The Adventure of the Six Napoleons

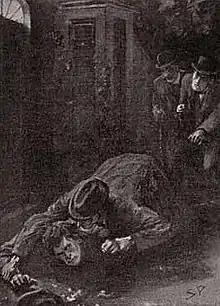
Beppo is caught, 1904 illustration by Sidney Paget.

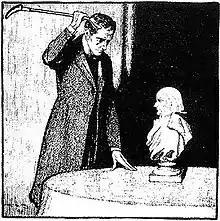
Holmes raising his hunting crop, 1904 illustration by Frederic Dorr Steele in "Collier's".

The fragments of Harker's bust are in the front garden of an empty house up the street. Holmes concludes that the burglar wanted to see what he was doing, for there is a streetlamp here, whereas the bust could have been broken at another empty house nearer Harker's, but it had been dark there.